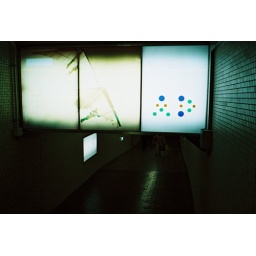
Glowing signs in the train station